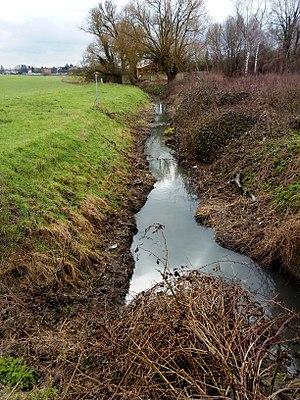
Le ru de Chantereine en limite de la commune de Chelles, Seine-et-Marne, France.
Le Pin est une commune française située dans le département de Seine-et-Marne en région Île-de-France.